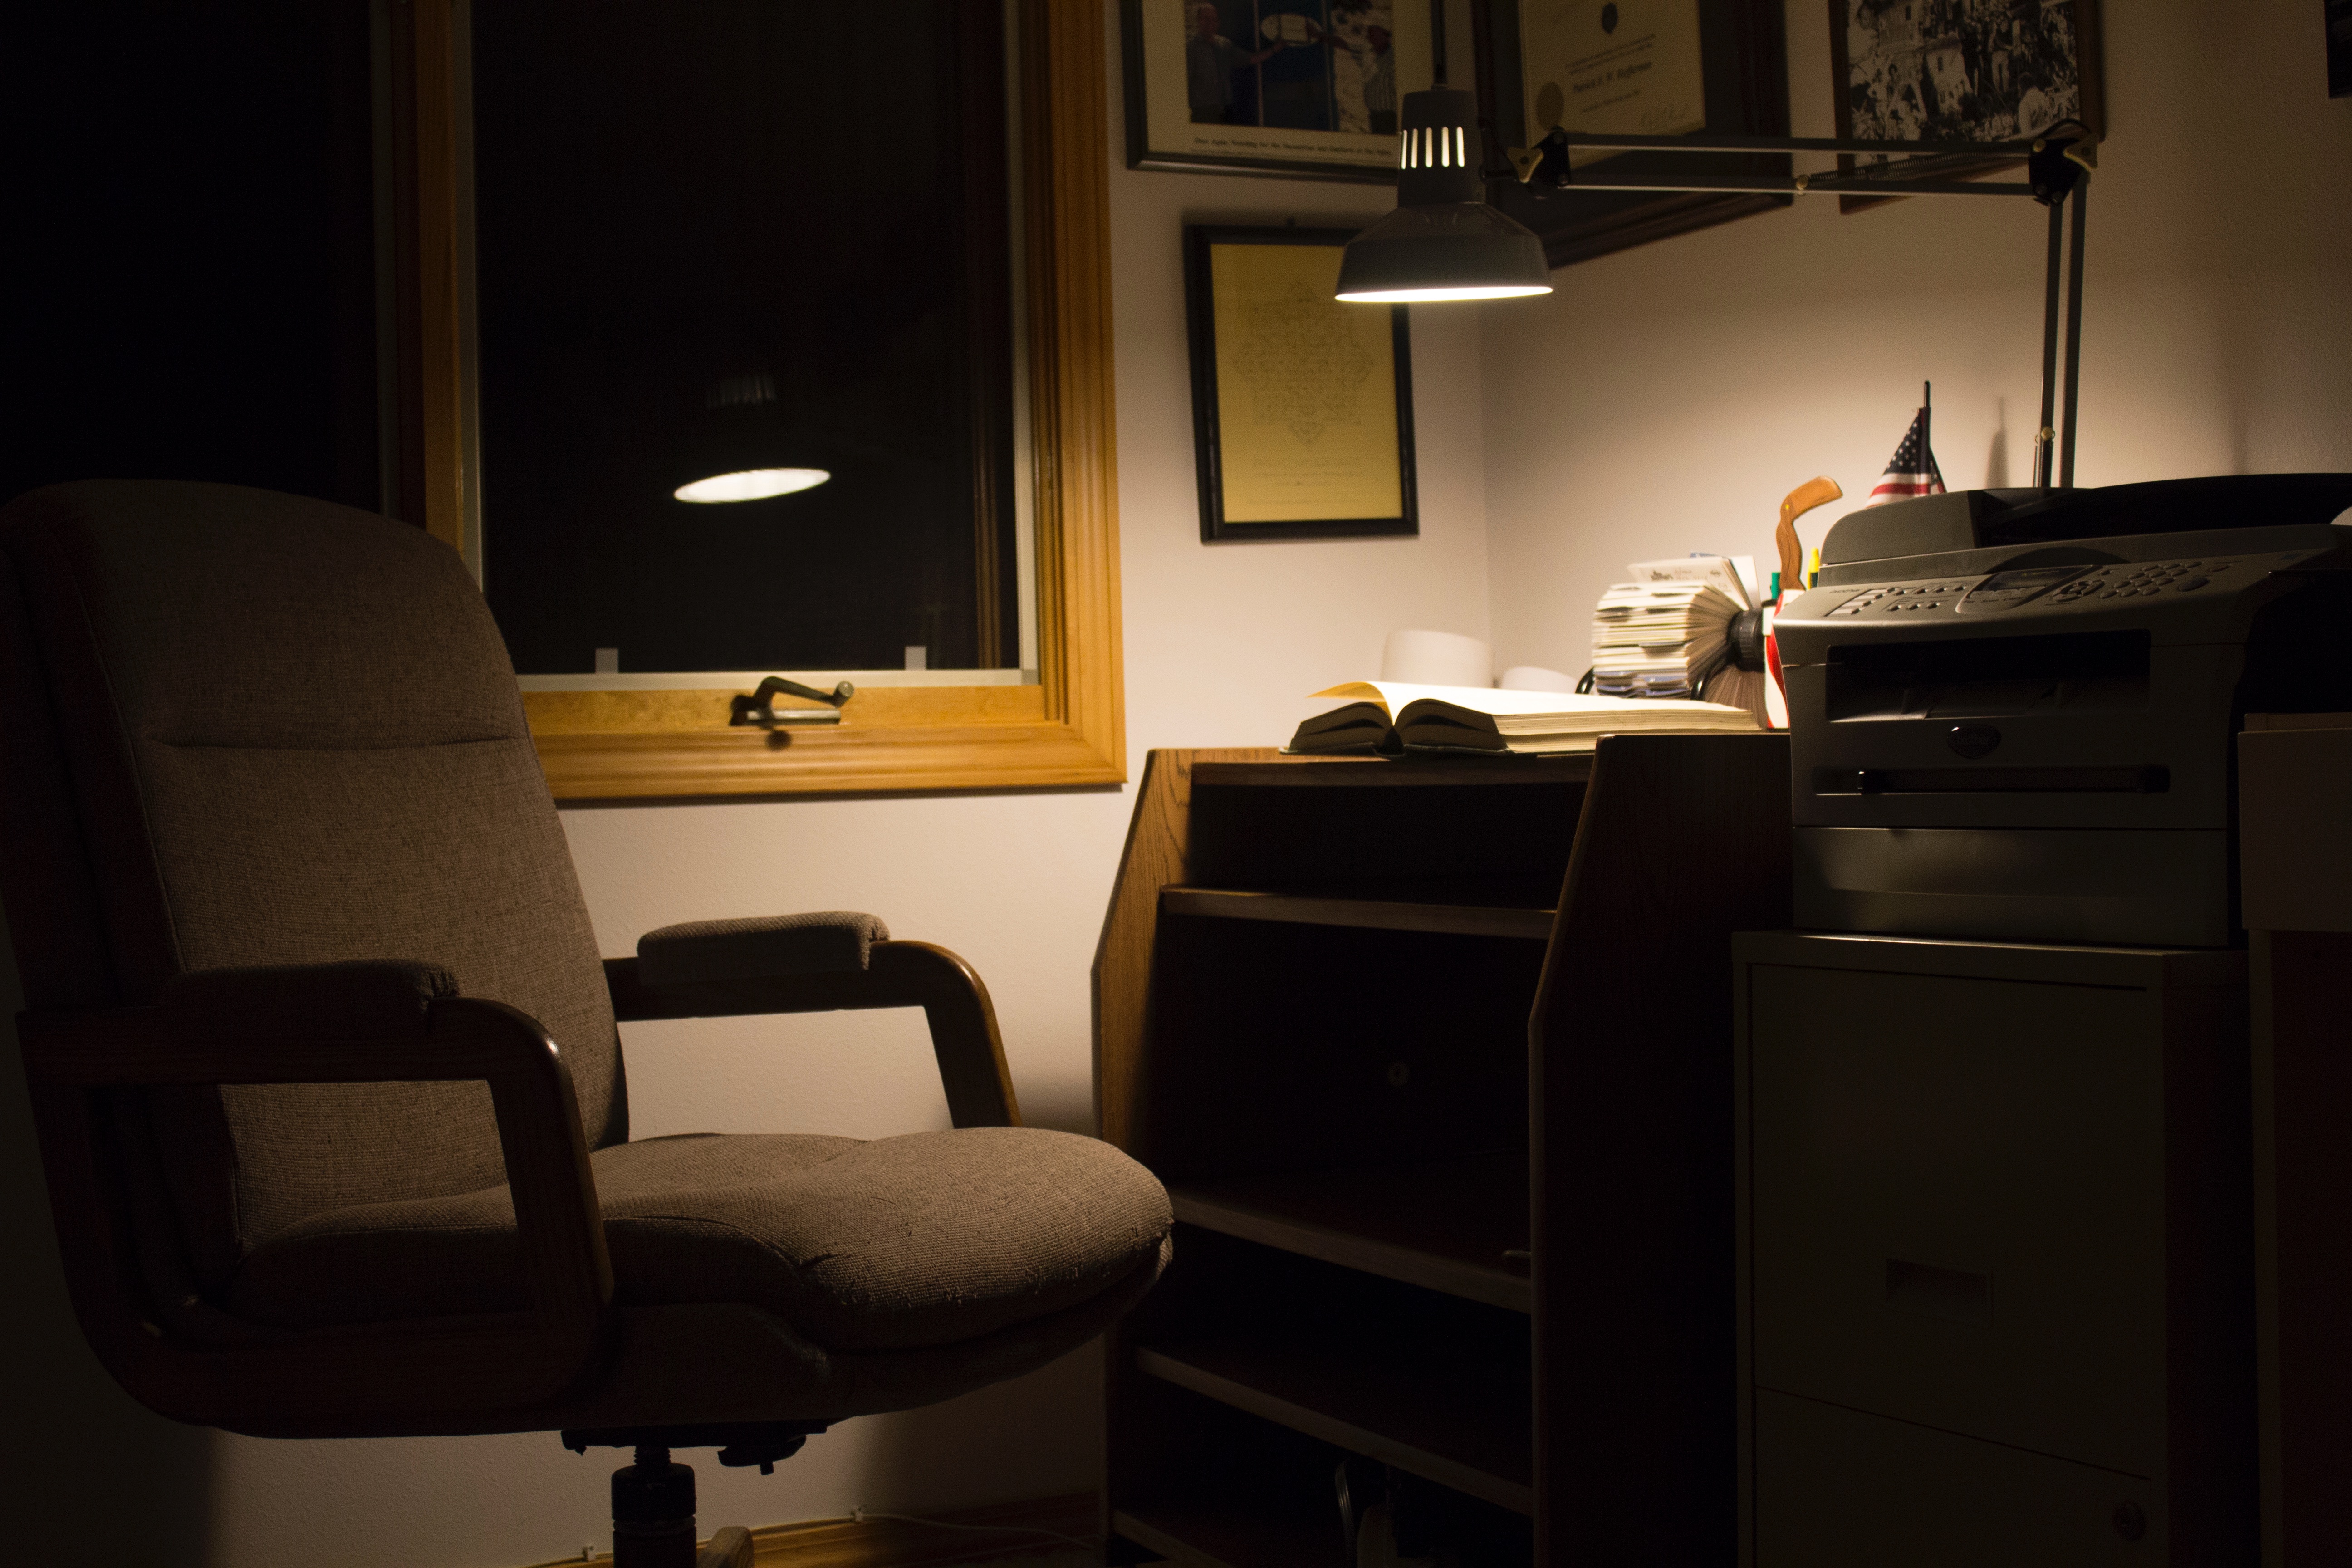
house, home, cottage, living room, furniture, room, lighting, apartment, interior design, design, window covering